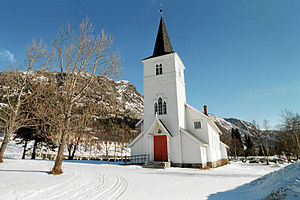
Hemsedal / Galleri
Hemsedal er en kommune i Viken fylke i Norge.